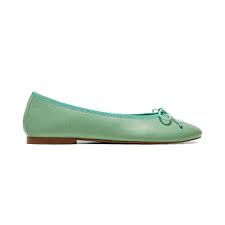
Label: Ballet Flat